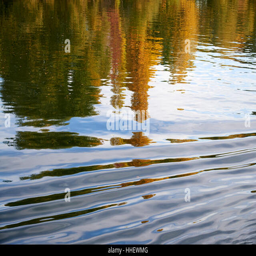
photo taken during a river cruise